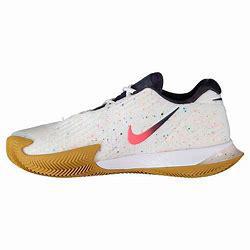
Brand: Nike
Model: Court Air Zoom Vapor Cage 4